Stanley Street, Liverpool

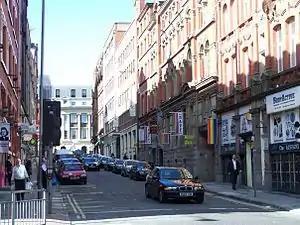
Stanley Street - The main street in Liverpool's Gay Quarter

Stanley Street, in the centre of Liverpool, England, runs south between Dale Street and Whitechapel. As well as being home to numerous businesses ranging from estate agents, solicitors, bars and restaurants, there are also apartments in upper floors of some of the buildings. As part of the Big Dig, the southern half of the street between Whitechapel and Victoria Street was repaved in 2007, and is used as a taxi-rank serving Liverpool's central shopping district and Mathew Street.